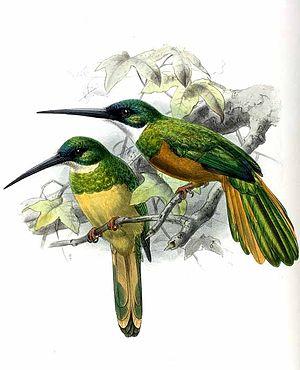
Galbula galbula (Jacamar vert)
Le Jacamar vert est une espèce d'oiseau de la famille des galbulidés.